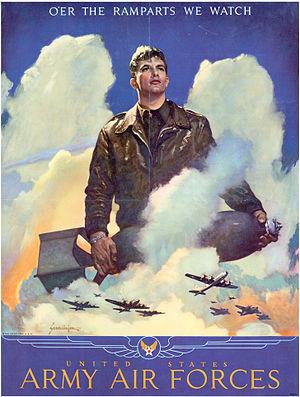
La propagande américaine durant la Seconde Guerre mondiale est utilisée pour accroître le soutien à la guerre et souligner la détermination des Alliés à obtenir la victoire. L'utilisation d'un large éventail de médias, la haine de l'ennemi fomentée par les propagandistes et le soutien aux alliés des États-Unis, exhorte le grand public à un plus grand effort pour aider la production de guerre et les jardins de la victoire, persuade les gens d'économiser une partie de leurs matériaux de sorte que davantage peuvent être utilisés pour l'effort de guerre et d'acheter des obligations de guerre. Le patriotisme devient le thème central de la publicité tout au long de la guerre tandis que des campagnes à grande échelle sont lancées pour vendre des obligations de guerre, promouvoir l'efficacité dans les usines, réduire les rumeurs malfaisantes et maintenir le moral des civils. La guerre renforce le rôle de l'industrie de la publicité dans la société américaine, détournant ainsi les critiques antérieures.
Les United States Army Air Forces est le nom de la force aérienne des États-Unis entre 1941 et 1947. Créées le 20 juin 1941, elles succèdent à l'United States Army Air Corps.